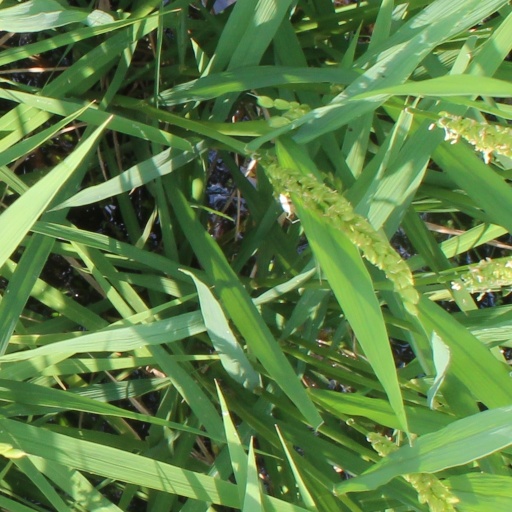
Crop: rice